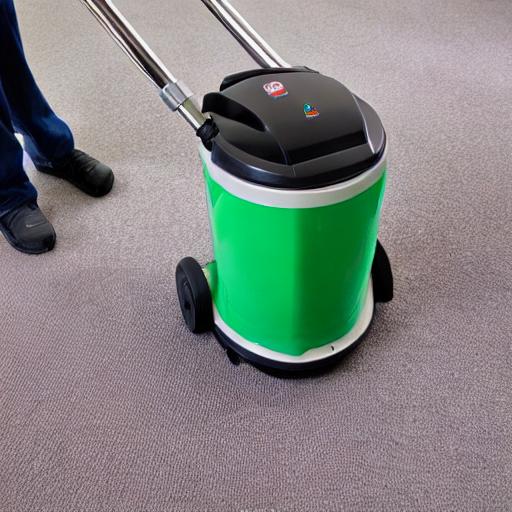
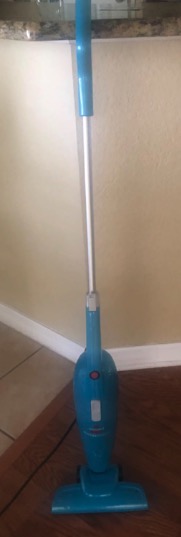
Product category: items_vacuum
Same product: no